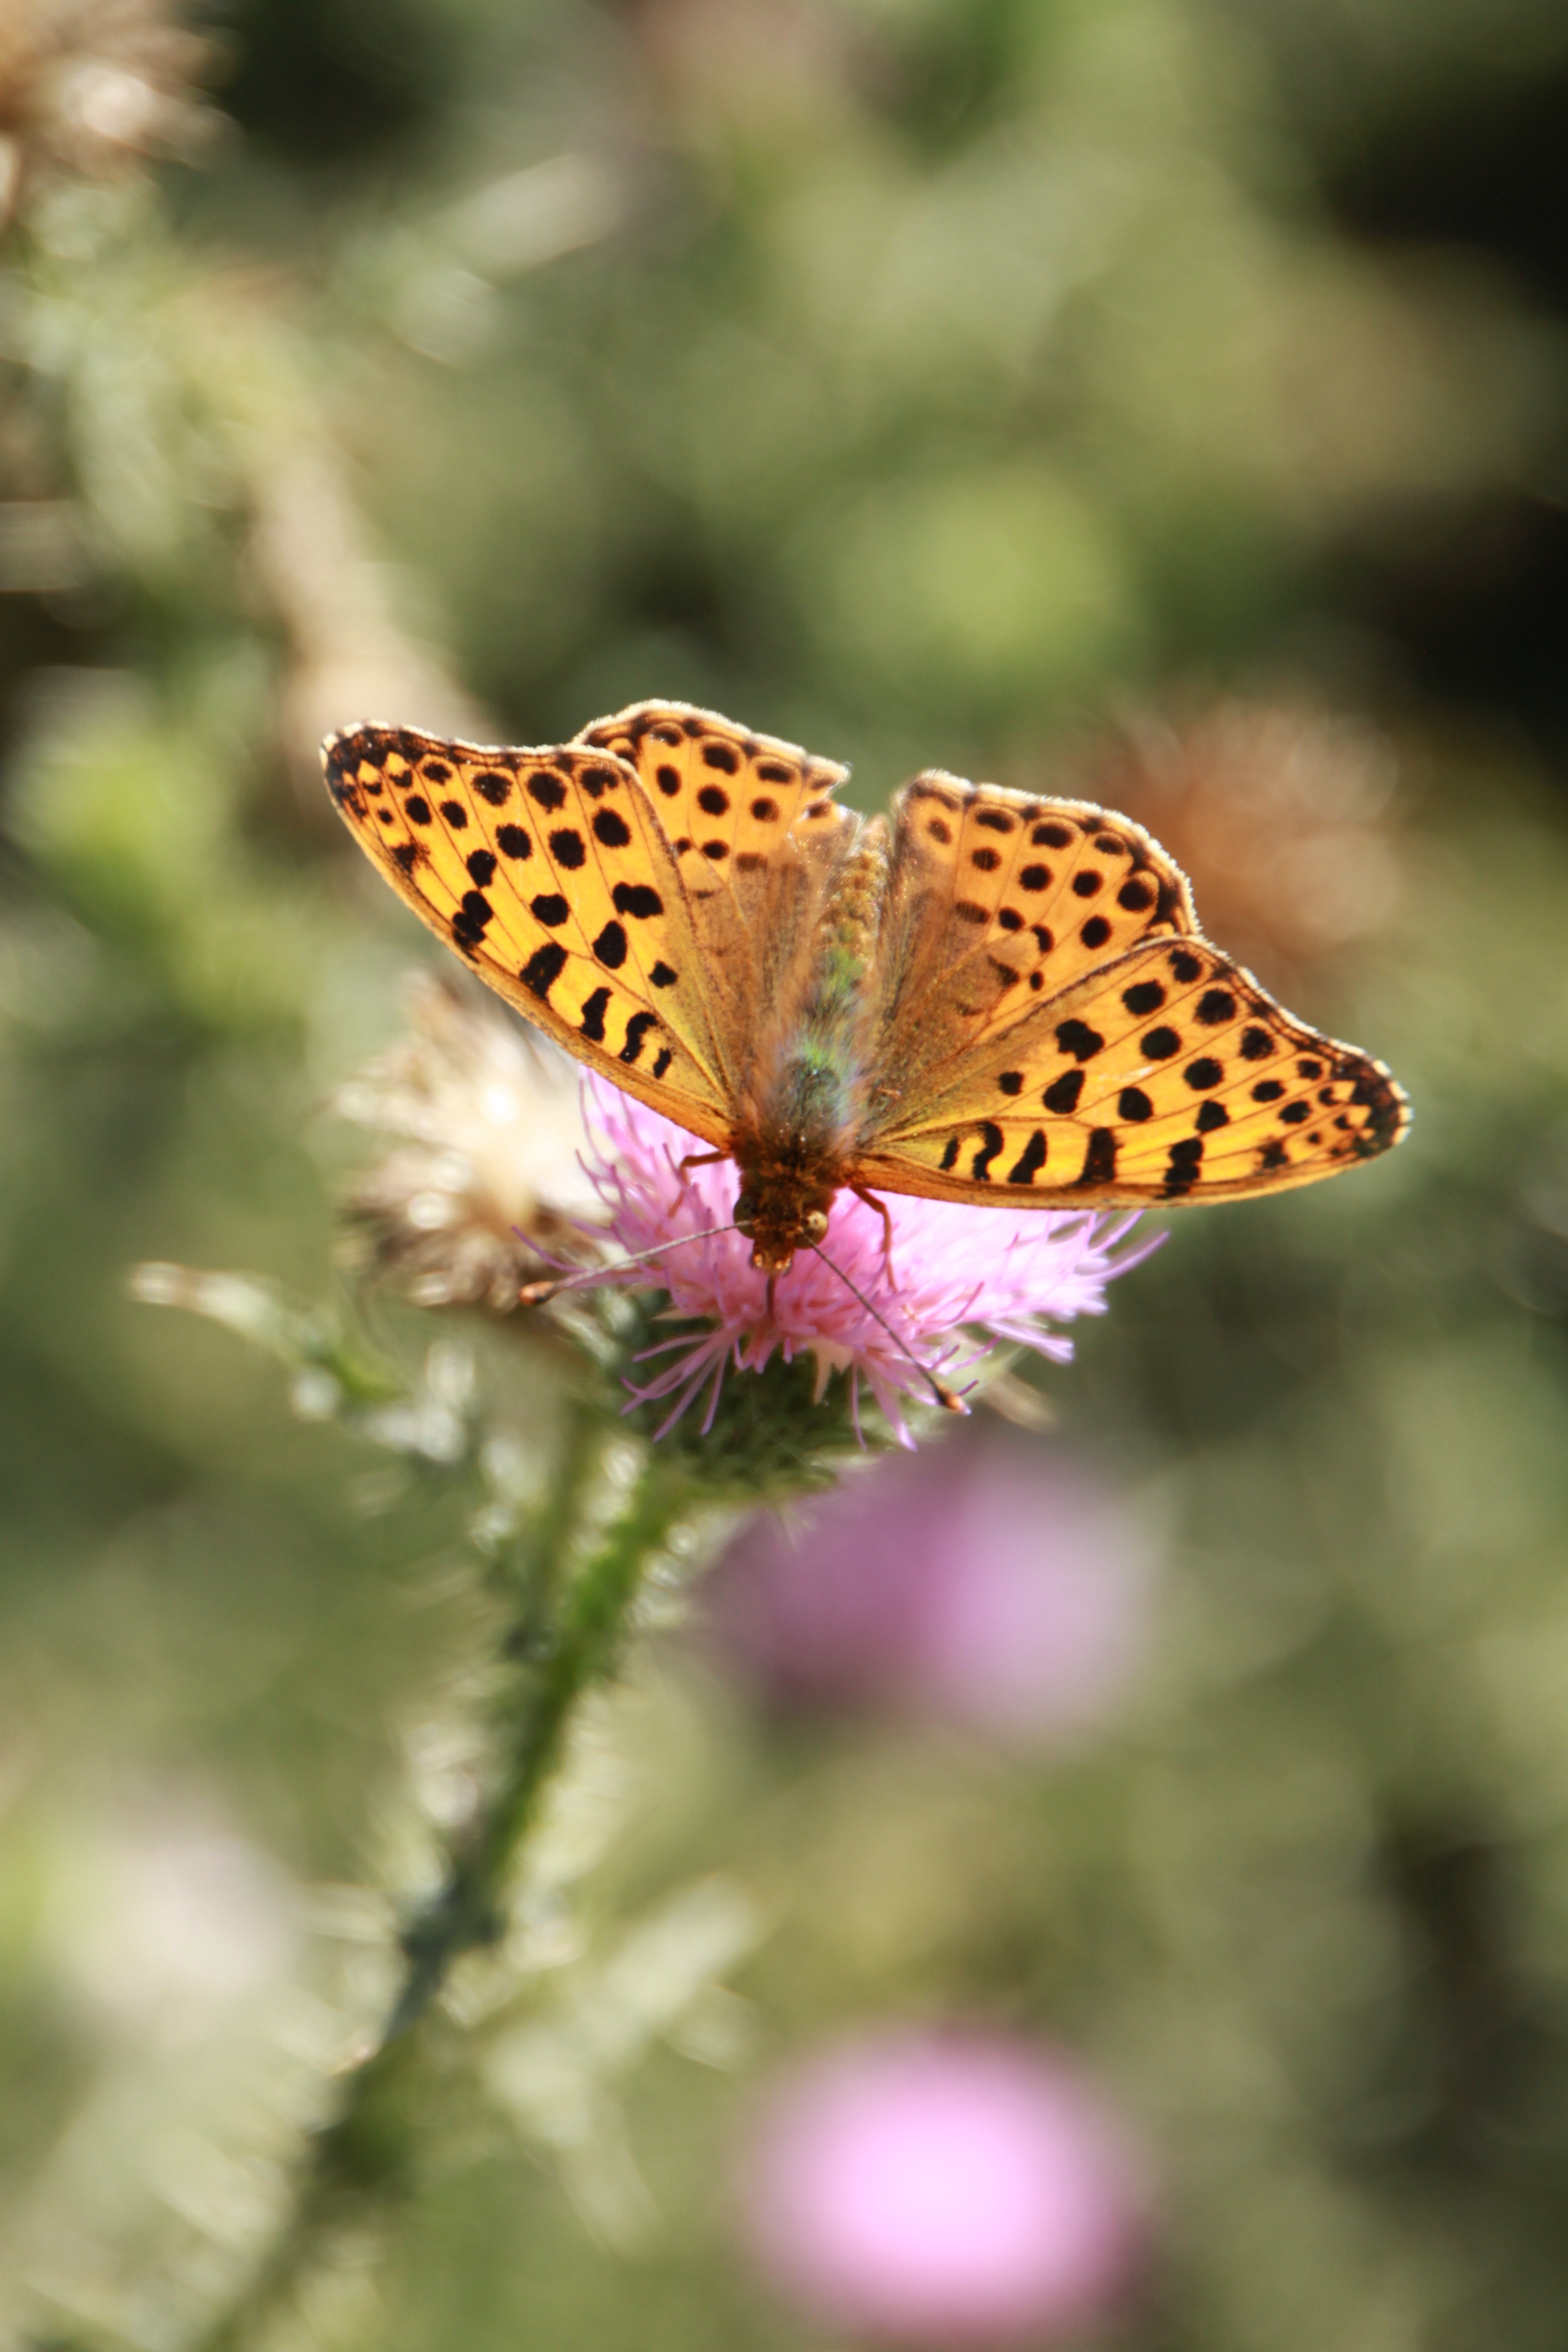
nature, plant, photography, flower, petal, wildlife, orange, insect, botany, butterfly, flora, fauna, invertebrate, close up, monarch butterfly, insects, butterflies, nectar, macro photography, arthropod, pollinator, moths and butterflies, lycaenid, cybele, speyeria